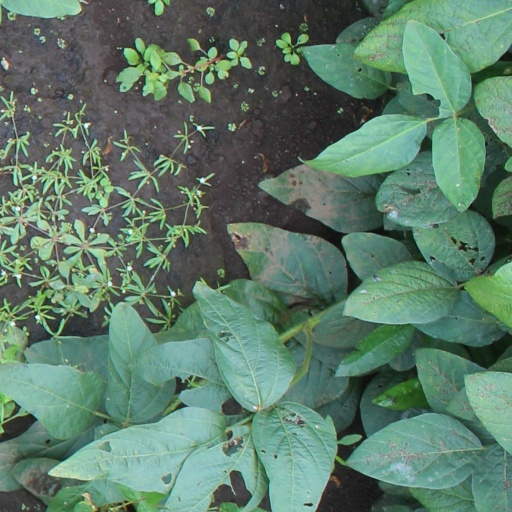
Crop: soybean